Mechanical arm

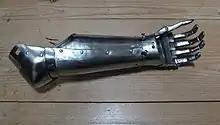
Replica of a prosthetic arm. The original probably dates from between 1550 and 1600.

Researchers have classified the robotic arm by its industrial applications, medical applications, and technology, etc. It was first introduced in the late 1930s by William Pollard and Harold A. Roseland, where they developed a "sprayer" that had about five degrees of freedom and an electric control system. Pollard's was called “first position controlling apparatus.” William Pollard never designed or built his arm, but it was a base for other inventors in the future.